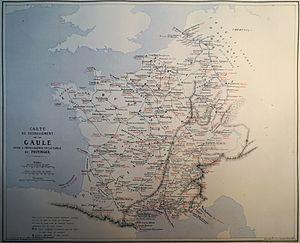
la carte de la Gaule avec les données de la carte de Peutinger projetée sur une carte modern par Desjardins.
La table de Peutinger, appelée aussi carte des étapes de Castorius, est une copie du XIIIᵉ siècle d'une ancienne carte romaine où figurent les routes et les villes principales de l'Empire romain qui constituaient le cursus publicus. Ce document était également connu autrefois sous le nom de « table théodosienne », nom qui fait référence à l'empereur Théodose car, selon M. d'Aigueperse, une copie affiche des vers écrits sous cet empereur. Elle est conservée à la Bibliothèque nationale autrichienne de Vienne.